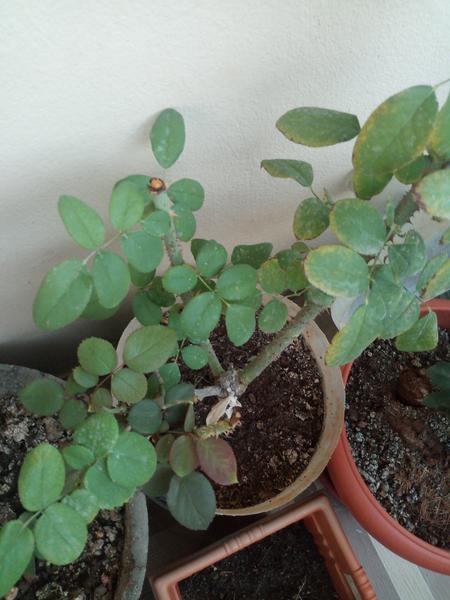
Plant: Rose